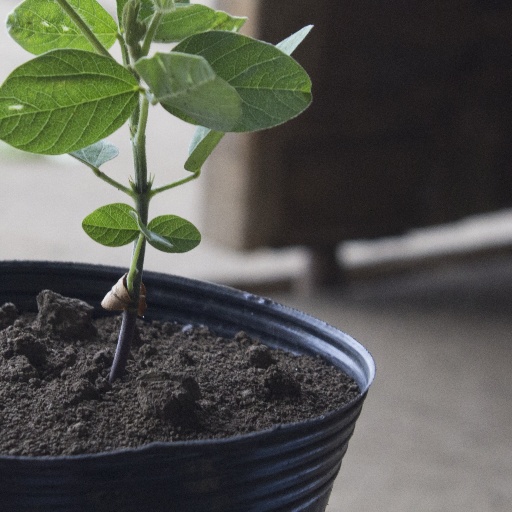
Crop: soybean